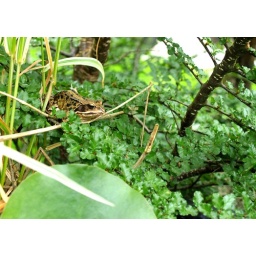
We found this frog sitting in a little tree above a garden-pond.